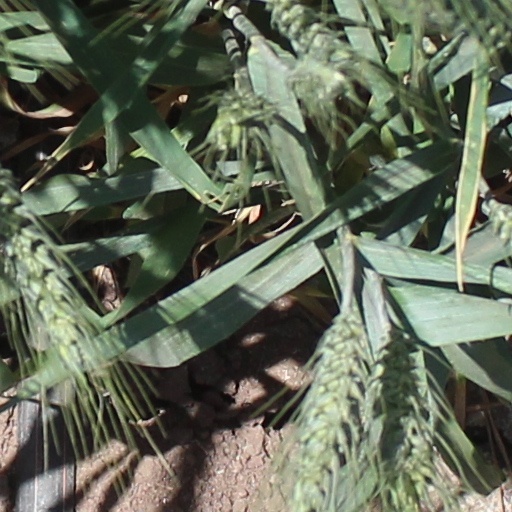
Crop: wheat